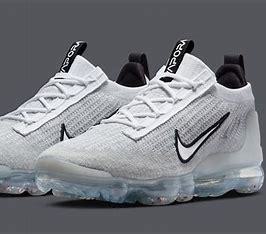
Brand: Nike
Model: Air Vapormax 2021 FK